Hiiy Edhenee

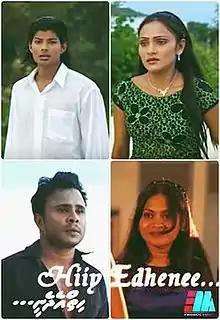
Official film poster

Hiiy Edhenee is a 2001 Maldivian romantic drama film directed by Aishath Ali Manik. Produced under EMA Productions, the film stars Asad Shareef, Sheela Najeeb, Ali Seezan and Niuma Mohamed in pivotal roles. The film was an unofficial remake of Dharmesh Darshan's romantic film "Dhadkan" (2000)